Anti-Chinese violence in Washington

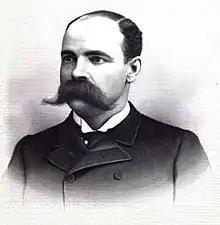
A photograph of John McGraw

Chinese residents first came to Seattle to be employed as cooks, domestic servants and laborers. The relationship between the Chinese and the white residents began to be affected during the economic slump of the 1880s. The Chinese were seen as competitors for jobs and blamed them for the lack of workers' rights, such as low wages. The Knights of Labor slogan, "the Chinese must go," was used within Seattle amongst labourers and politicians. By 1885, there were 950 Chinese residents in Seattle, forming 10 per cent of the city's population. Some business leaders were openly against the violence and protected the Chinese workers with the aid of federal troops. Two of the members of this group were Judge Thomas Burke and Mayor Henry Yesler, who, on November 5, 1885, delivered a speech to a crowd of 700 at the Seattle Opera House. In attendance were the Knights of Labor, who organized an anti-Chinese mass meeting that day. Burke opposed force and violence and urged the men to respect the law and treaties to protect the Chinese. However, he was hissed at and booed by the crowd. Additionally, Mayor Yesler and Sheriff John McGraw acted to maintain order and called upon the governor for military assistance.